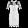
Label: Dress